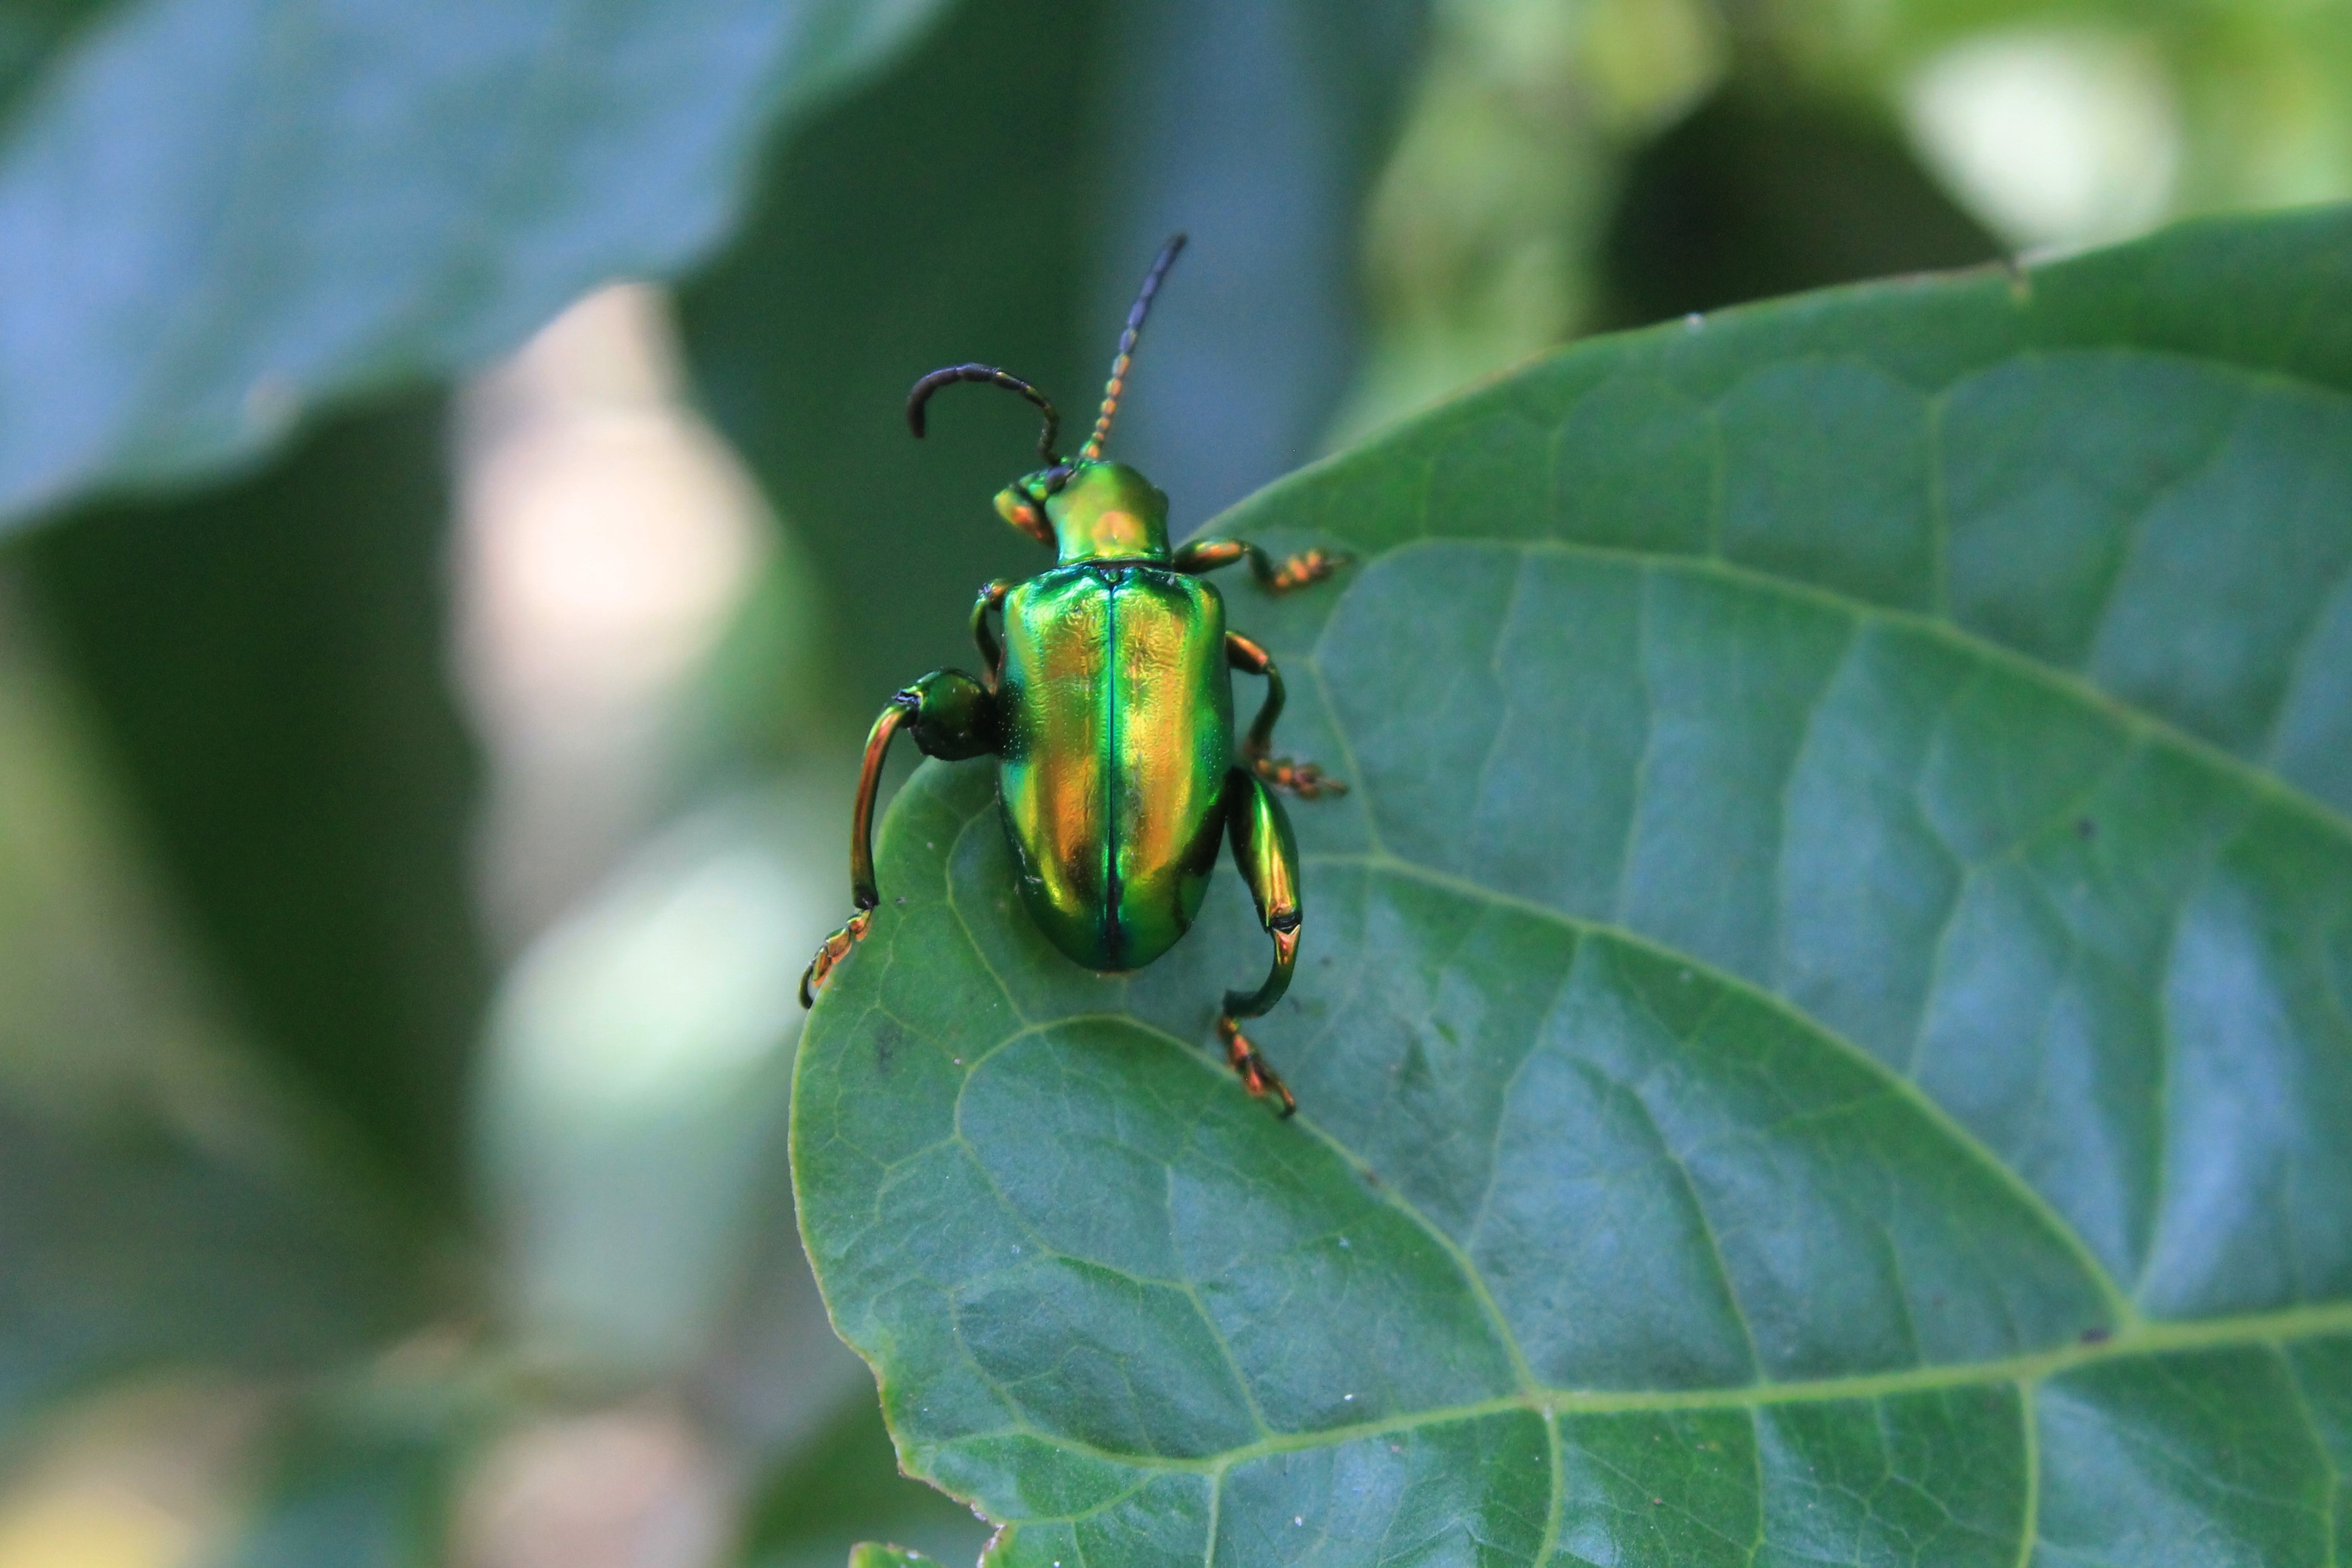
nature, leaf, flower, animal, green, insect, botany, fauna, invertebrate, close up, beetle, macro photography, arthropod, leaf beetle, green bug